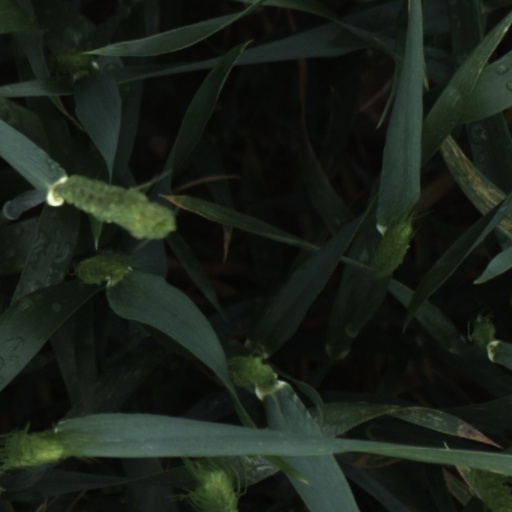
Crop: wheat